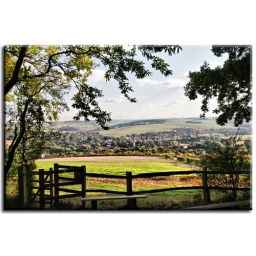
Our house is just to the left of the church tower.  A lovely part of the Darent Valley in Kent.